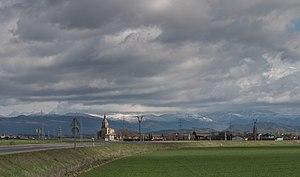
Zurbano en espagnol ou Zurbao en Basque, est une commune ou contrée de la municipalité d'Arratzua-Ubarrundia dans la province d'Alava dans la Communauté autonome basque.